Question: Please indicate a possible affordance area of baseball bat that can be used for holding
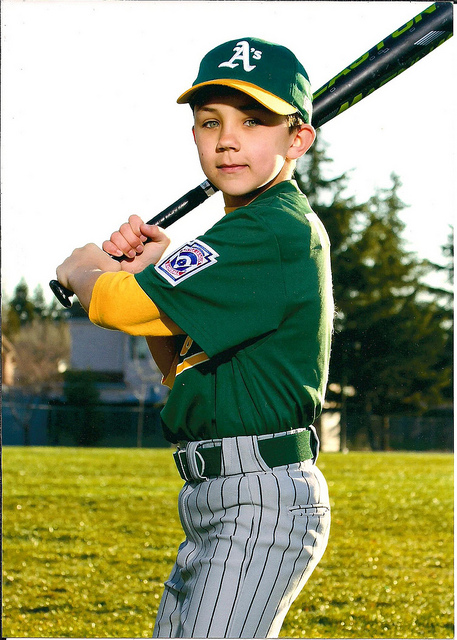
Answer: [39.728, 195.088, 181.482, 315.789]